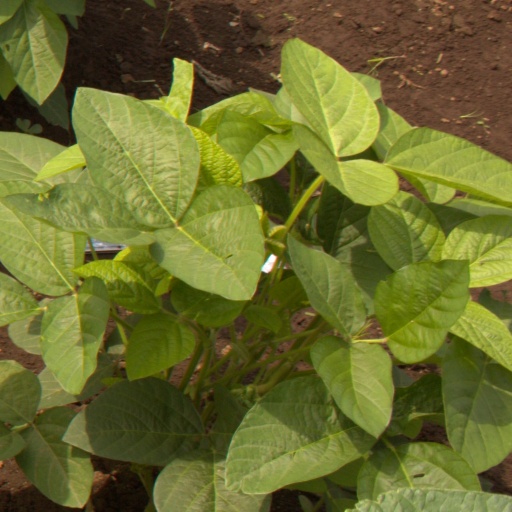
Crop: soybean